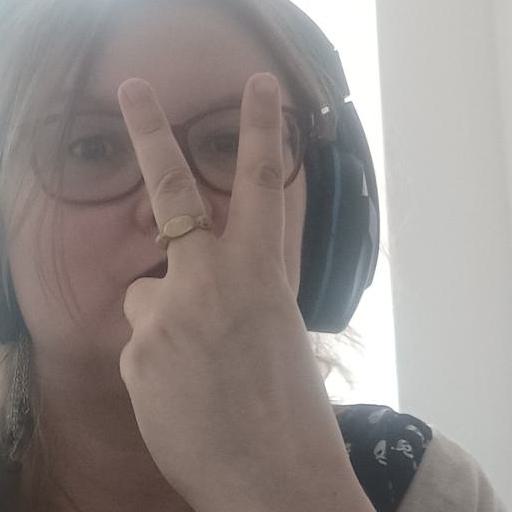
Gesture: peace_inverted